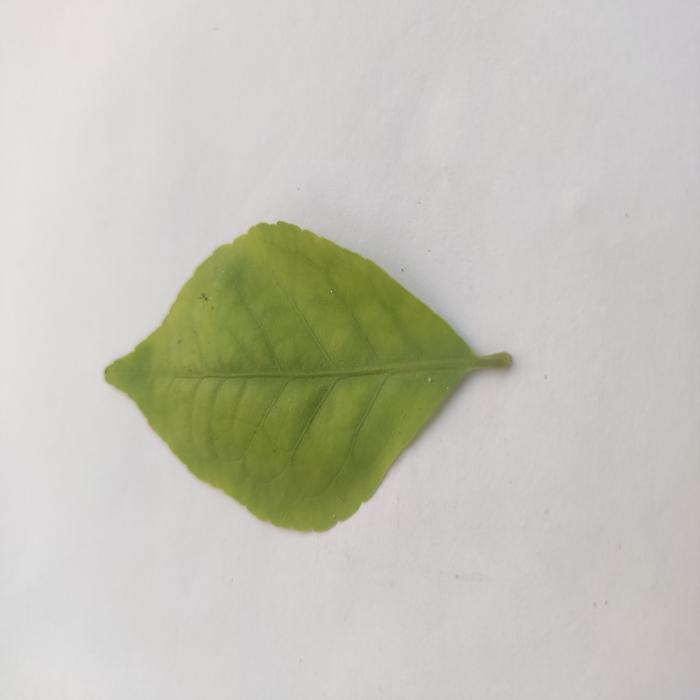
Crop: Aegle Marmelos
Leaf condition: Cercospora_Leaf